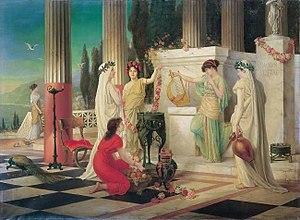
La société romaine est une société patriarcale et patrilinéaire stricte. A l’origine clanique, l’organisation sociale donnait tout pouvoir au père vivant sur l’ensemble de sa descendance, patrimoine compris.
Albe la Longue est une ancienne ville du Latium en Italie centrale, à 19 km au sud-est de Rome, dans les monts Albains. Fondateur et chef de la Ligue latine, elle est détruite par Rome vers le milieu du VIIᵉ siècle av. J.-C. et ses habitants sont forcés de s’installer à Rome.